Ivo Andrić

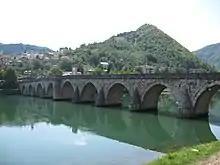
Mehmed Paša Sokolović Bridge, the eponymous bridge on the Drina

Andrić initially had a precarious relationship with the communists because he had previously been an official in the royalist government. He returned to public life only once the Germans had been forced out of Belgrade. "Na Drini ćuprija" was published in March 1945. It was followed by "Travnička hronika" that September and "Gospođica" that November. "Na Drini ćuprija" came to be regarded as Andrić's "magnum opus" and was proclaimed a classic of Yugoslav literature by the communists. It chronicles the history of the Mehmed Paša Sokolović Bridge and the town of Višegrad from the bridge's construction in the 16th century until the outbreak of World War I. The second novel, "Travnička hronika", follows a French diplomat in Bosnia during the Napoleonic Wars. The third, "Gospođica", revolves around the life of a Sarajevan woman. In the post-war period, Andrić also published several short story collections, some travel memoirs, and a number of essays on writers such as Vuk Karadžić, Petar II Petrović-Njegoš, and Petar Kočić.